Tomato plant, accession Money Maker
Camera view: tilt-top (135 deg); turntable rotation: 240 degrees
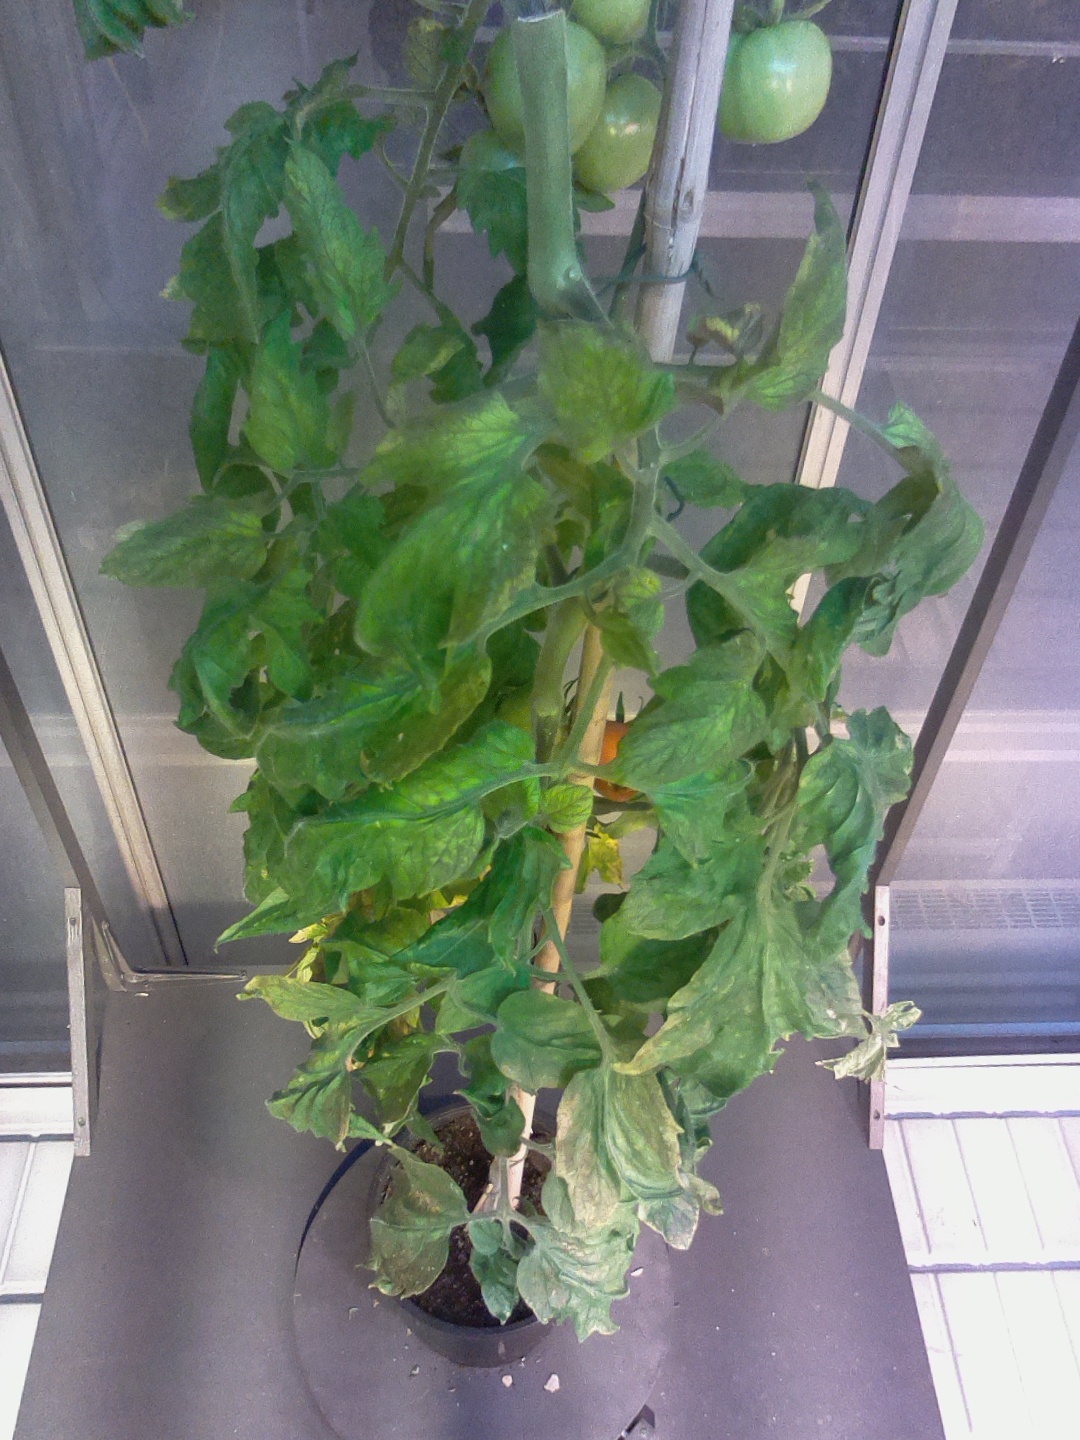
BBCH growth stage 80: fruits start showing typical ripe color (orange -> red)